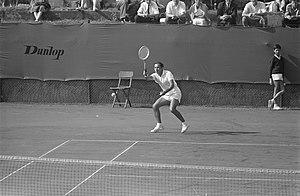
Luis Ayala est un joueur de tennis chilien né le 18 septembre 1932 à Santiago.